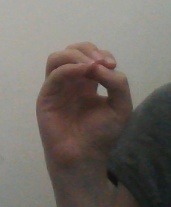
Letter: ha